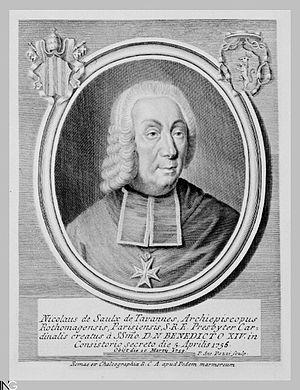
Gravure de Nicolas de Saulx-Tavannes (1690-1759), archevêque de Rouen et cardinal, grand aumônier de France
Nicolas-Charles de Saulx-Tavannes, né le 19 septembre 1690 à Paris et mort le 10 mars 1759 à Paris, est un homme d'Église français des XVIIᵉ et XVIIIᵉ siècles. Pair de France, il est archevêque de Rouen, cardinal et grand aumônier de France.
L’archidiocèse de Rouen est l'un des plus anciens évêchés connus de Gaule, le premier des évêques puis archevêques de Rouen datant du IIIᵉ siècle. Les raids vikings au IXᵉ siècle ont causé la perte de nombreuses archives en Normandie. La liste des évêques de Rouen a donc été reconstituée a posteriori, d'où quelques lacunes et l'inclusion de personnages légendaires. Avitien est le premier évêque attesté historiquement puisque sa présence est connue au concile d'Arles en 314. Les évêques de Rouen reçoivent pour la première fois le pallium au VIIIᵉ siècle, ce qui vaut le privilège à ses archevêques de porter le titre de Primat de Normandie.